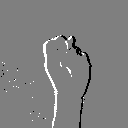
ASL letter: n